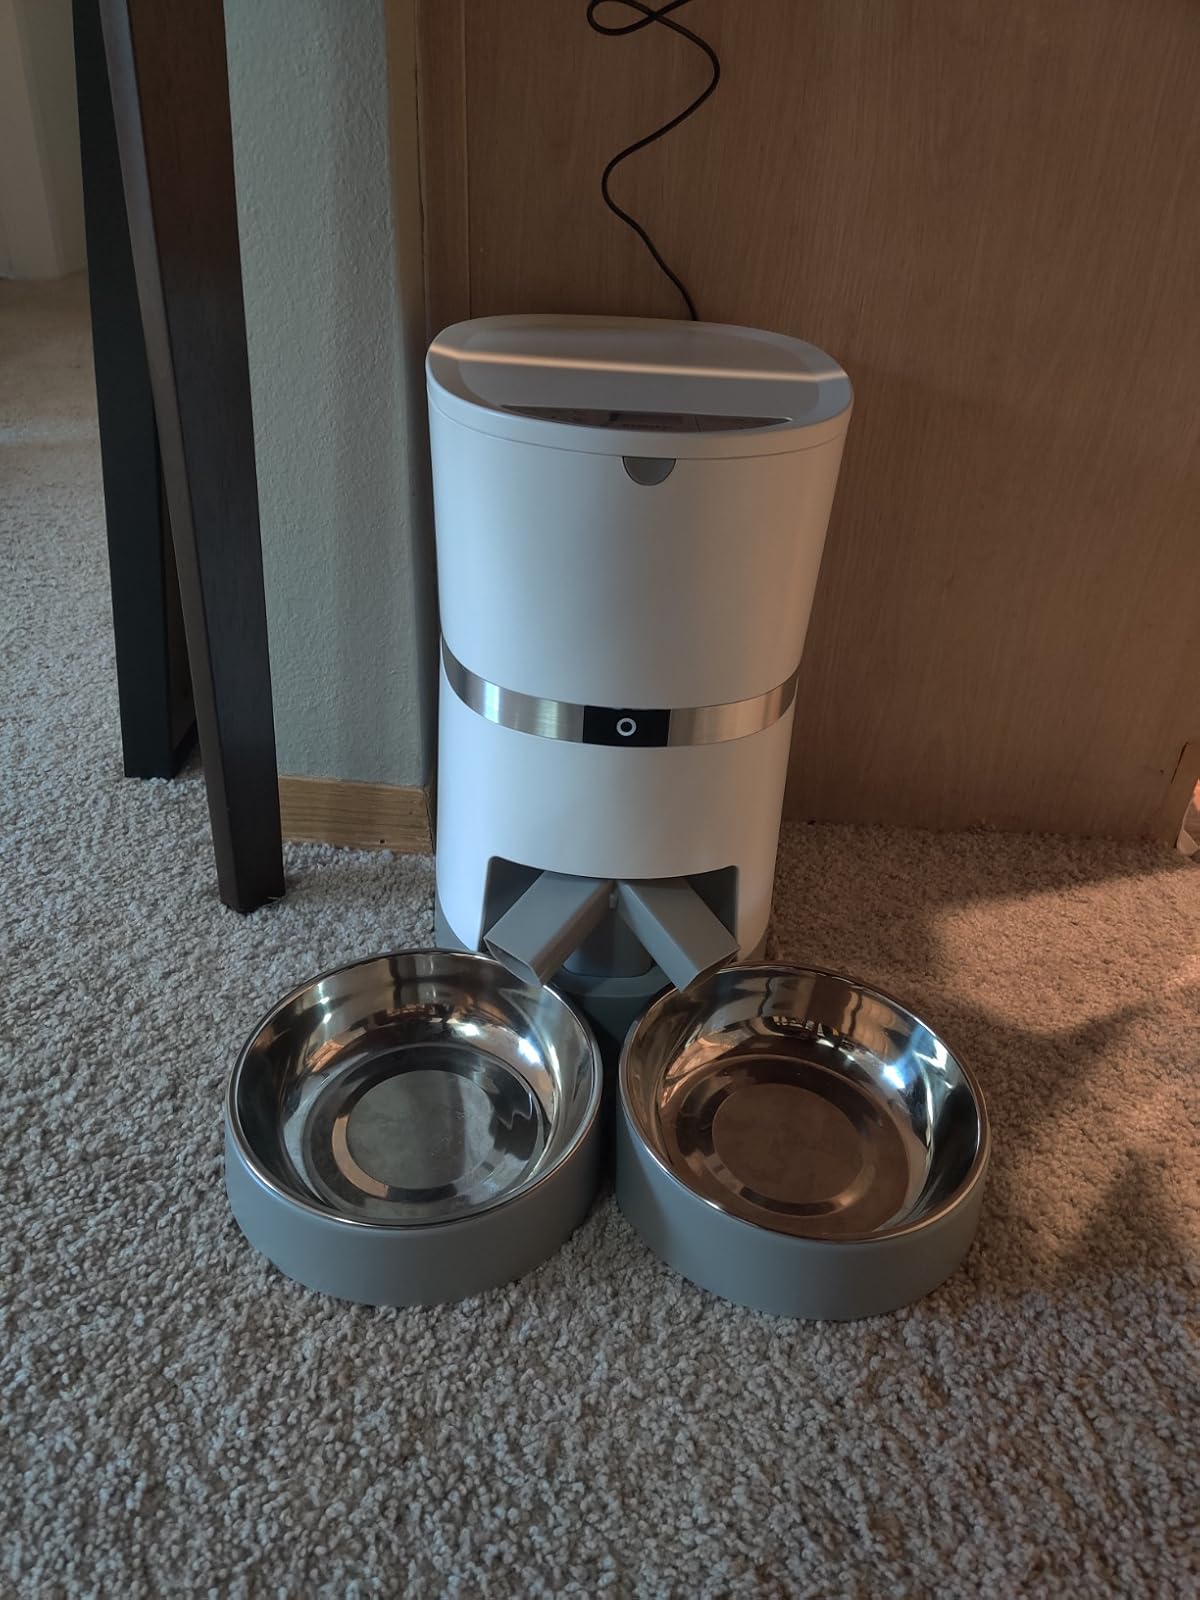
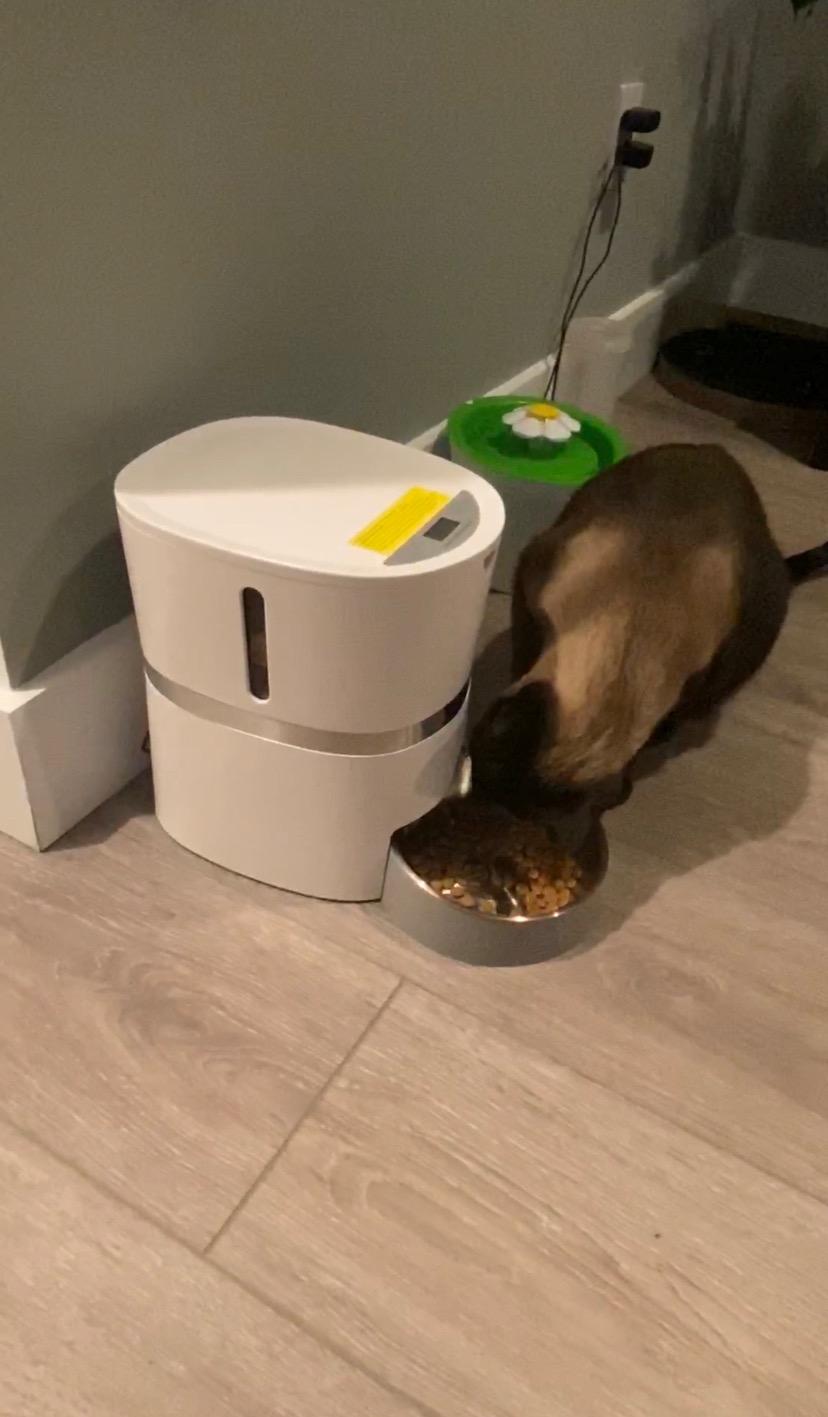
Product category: items_feeder
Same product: no